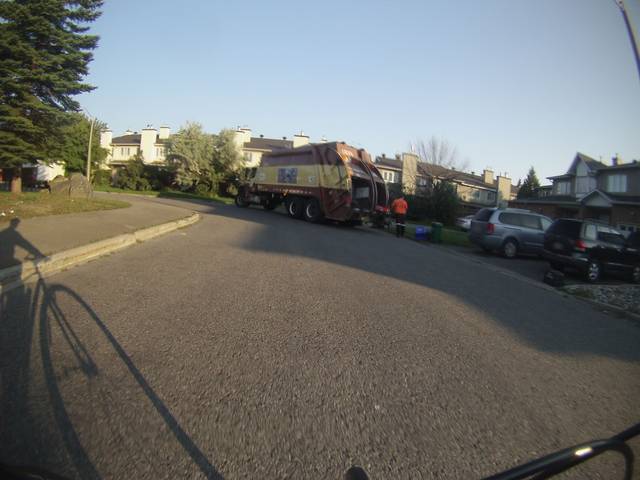
Region: Canada
Coordinates: 45.36, -75.633